FC Seoul

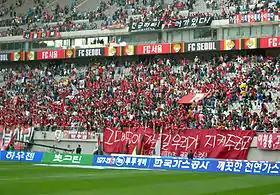
FC Seoul supporters at North Stand of the Seoul World Cup Stadium

Hwang Sun-hong resigned on April 30, 2018. In the 2018 season, FC Seoul finished in eleventh place and had to play the K League promotion-relegation playoffs for the first time in their history. In the playoffs, they defeated Busan IPark 4–2 on aggregate, thus staying in the top flight.